2013 Lahad Datu standoff

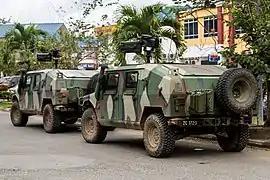
The presence of additional Malaysian Army armoured vehicles such as URO VAMTAC in a town near the conflict area five months later to increase the security in eastern Sabah.

On 5 March 2013, Royal Malaysian Air Force fighter jets, reported as F/A-18 and Hawk fighters, bombed the Kiram hide-out. Explosions were heard in Lahad Datu as the Malaysian forces moved against the gunmen.